Duke Constantine Petrovich of Oldenburg

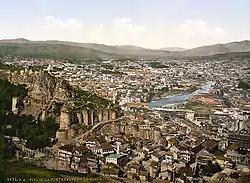
Tiflis in the 1870s

On 20 October 1882, Constantine entered into a morganatic marriage with a Georgian noblewoman Agrippina Japaridze, divorced Princess Dadiani, described by one source as wealthy and an "exceedingly lovely girl". Grand Duke Peter II, head of the House of Oldenburg, created her "Countess von Zarnekau" on the day of their wedding, with the same title passing to their children. Between 1883 and 1892 they produced six children, all of them born in Kutais, the Caucasus: